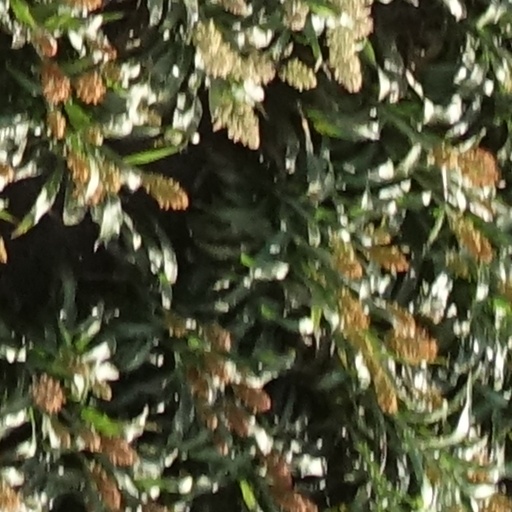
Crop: sorghum